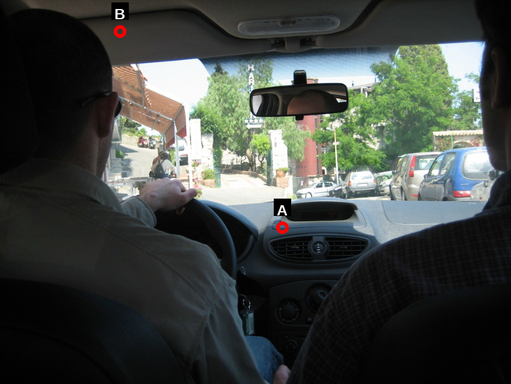
Question: Two points are circled on the image, labeled by A and B beside each circle. Which point is closer to the camera?
Select from the following choices.
(A) A is closer
(B) B is closer
Answer: A